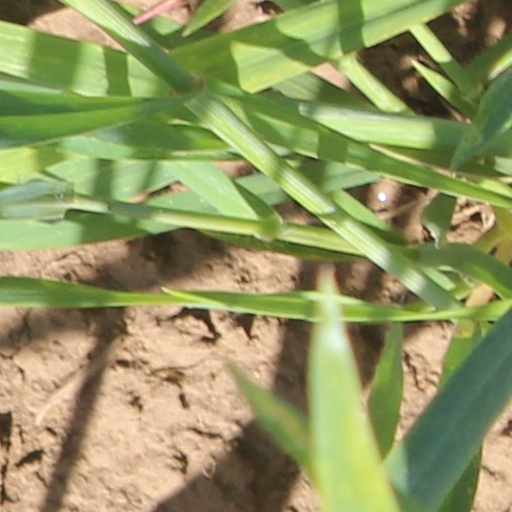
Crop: wheat